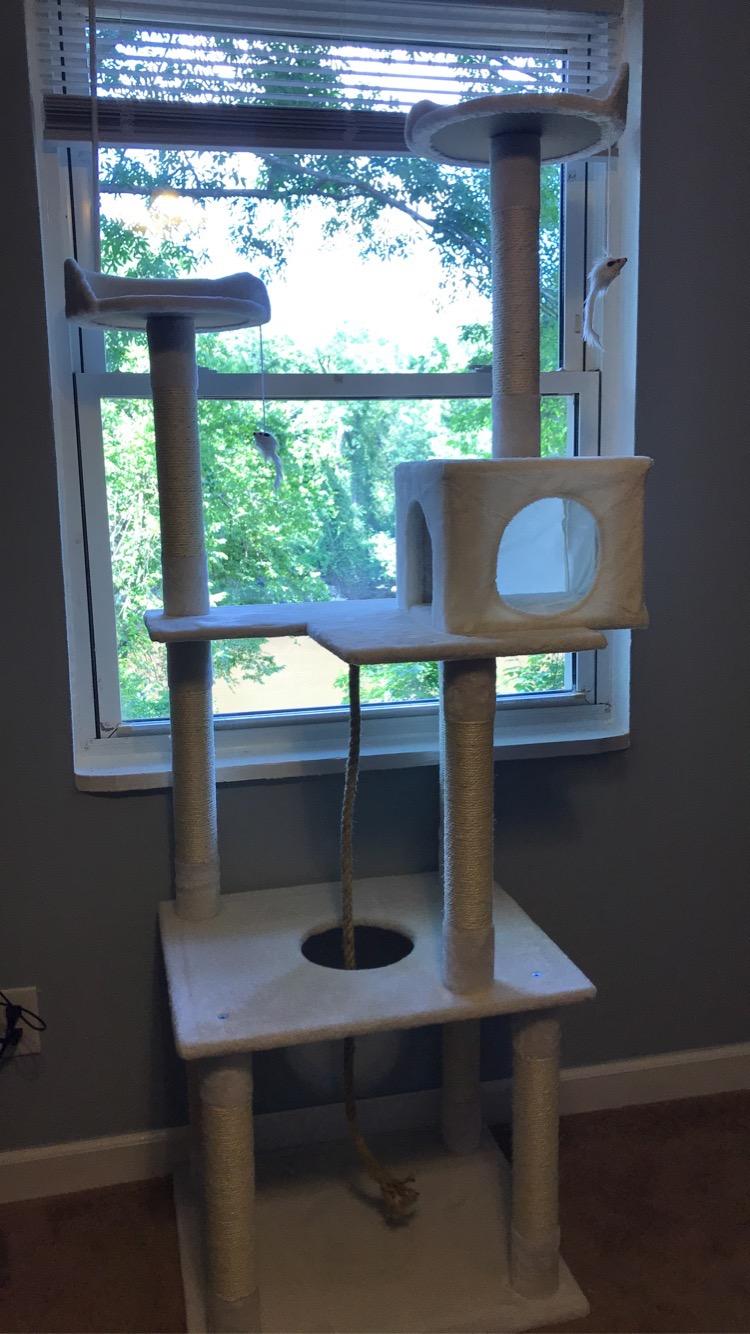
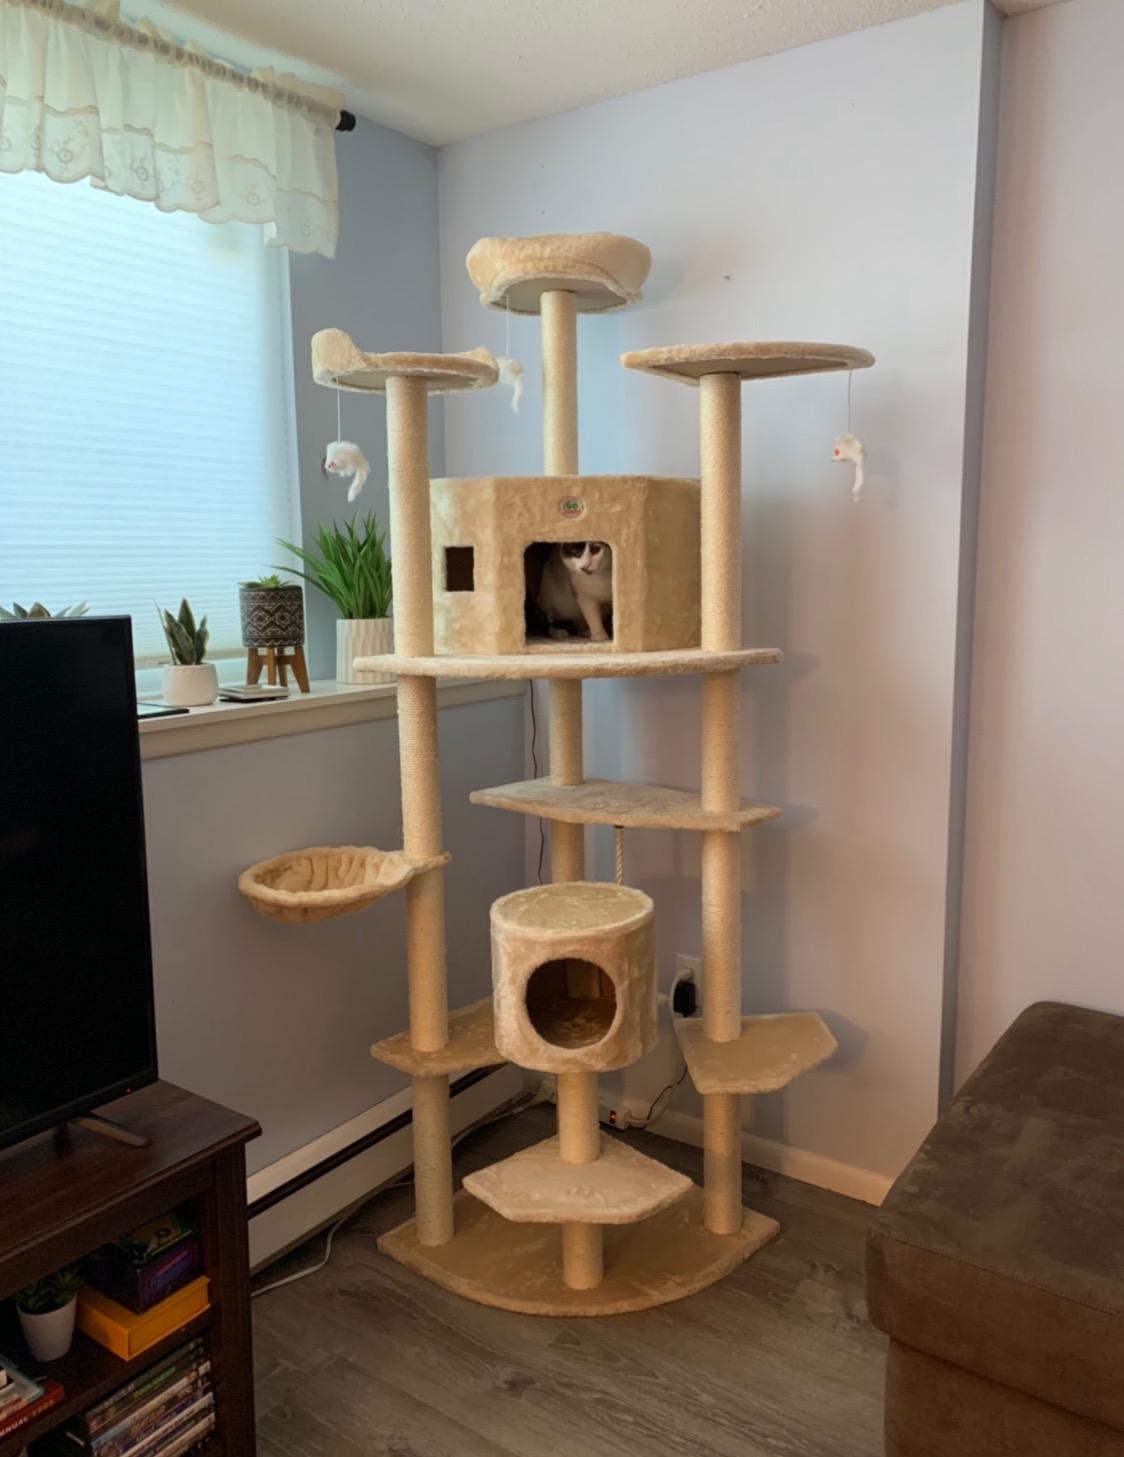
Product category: items_cat tree
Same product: no